Tame Impala

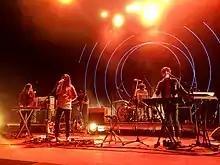
Tame Impala performing at Red Rocks Amphitheatre in August 2016

It is believed that Parker started recording the follow-up album to "Lonerism" at the beginning of 2014, due to various Instagram posts that showed recording taking place at the Wave House in Western Australia, where "Innerspeaker" was recorded. Prior to this, Parker had been touring with Tame Impala and working on other musical projects, including his disco-funk band, AAA Aardvark Getdown Services. Parker said in May 2013: